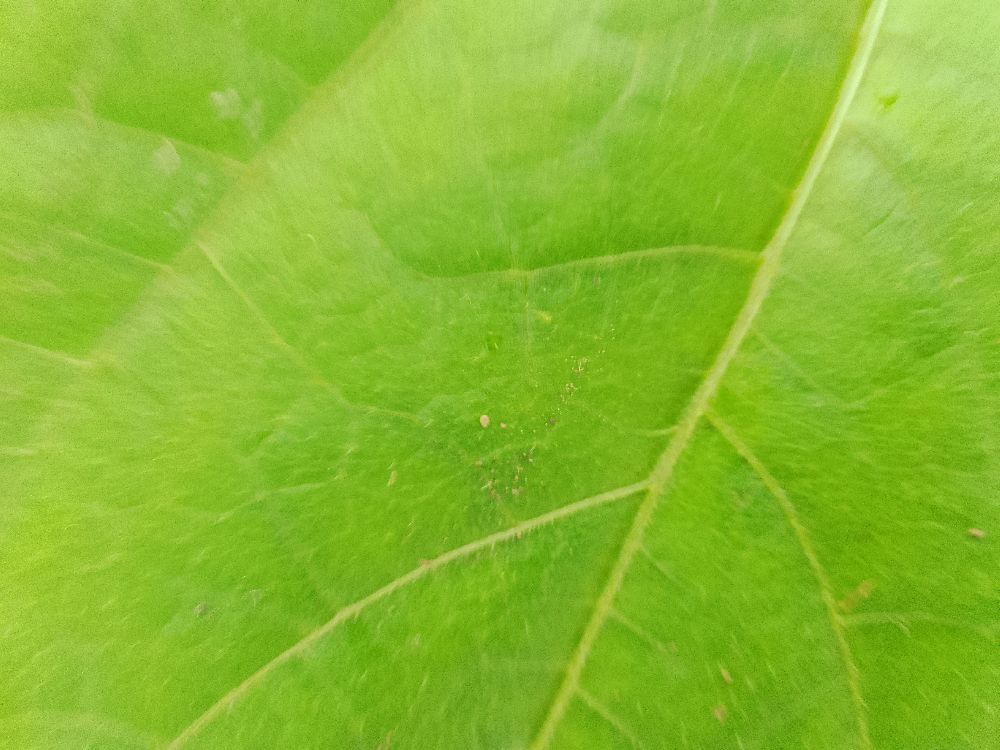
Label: healthy